2016 Tasmanian bushfires

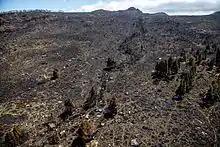
Burnt alpine vegetation including pencil pines, Lake Mackenzie region, Tasmanian Wilderness World Heritage Area.

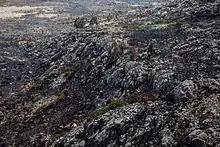
Burnt alpine vegetation including pencil pines, Lake Mackenzie region, Tasmanian Wilderness World Heritage Area.

Authorities expressed concern about accessing fire affected areas, with prospects for further flare ups in the event of high temperatures and conditions for fires increasing again.